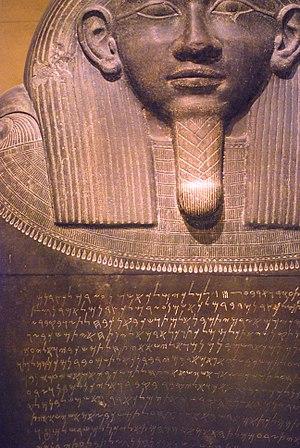
Sarcophage d'Eshmunazor II, roi de Sidon. Premier quart du Ve siècle avant J.-C. Nécropole de Magharat Tablun (caverne d'Apollon), Saïda, ancienne Sidon (Liban). Département des Antiquités orientales. Salle 17a. AO 4806. Louvre. Sarcophage de facture égyptienne. Le roi porte les attributs de la royauté en Égypte
Le musée du Louvre est un musée situé à Paris, en France.
Les Phéniciens sont un peuple antique originaire des cités de Phénicie, région qui correspond approximativement au Liban actuel. Cette dénomination provient des auteurs grecs qui ont écrit à leur sujet. La Phénicie a toujours été divisée entre plusieurs cités, dont les plus importantes étaient Byblos, Sidon, Tyr et Arwad, et on ne sait pas si celles-ci ont eu conscience d'une identité commune. Les historiens ont repris l'adjectif « phénicien » pour désigner la civilisation qui s'est épanouie dans la région entre 1200 et 300 av. J.-C.
L'alphabet phénicien est un ancien abjad, un alphabet consonantique non pictographique. Il était utilisé pour l'écriture des langues cananéennes et en particulier du phénicien, une langue sémitique utilisée par la civilisation phénicienne. Il s'agit d'un abjad, car il ne note que les sons consonantiques.
Eshmunazar est le nom qu'ont porté plusieurs rois phéniciens de Sidon.